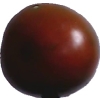
Label: tomato_maroon